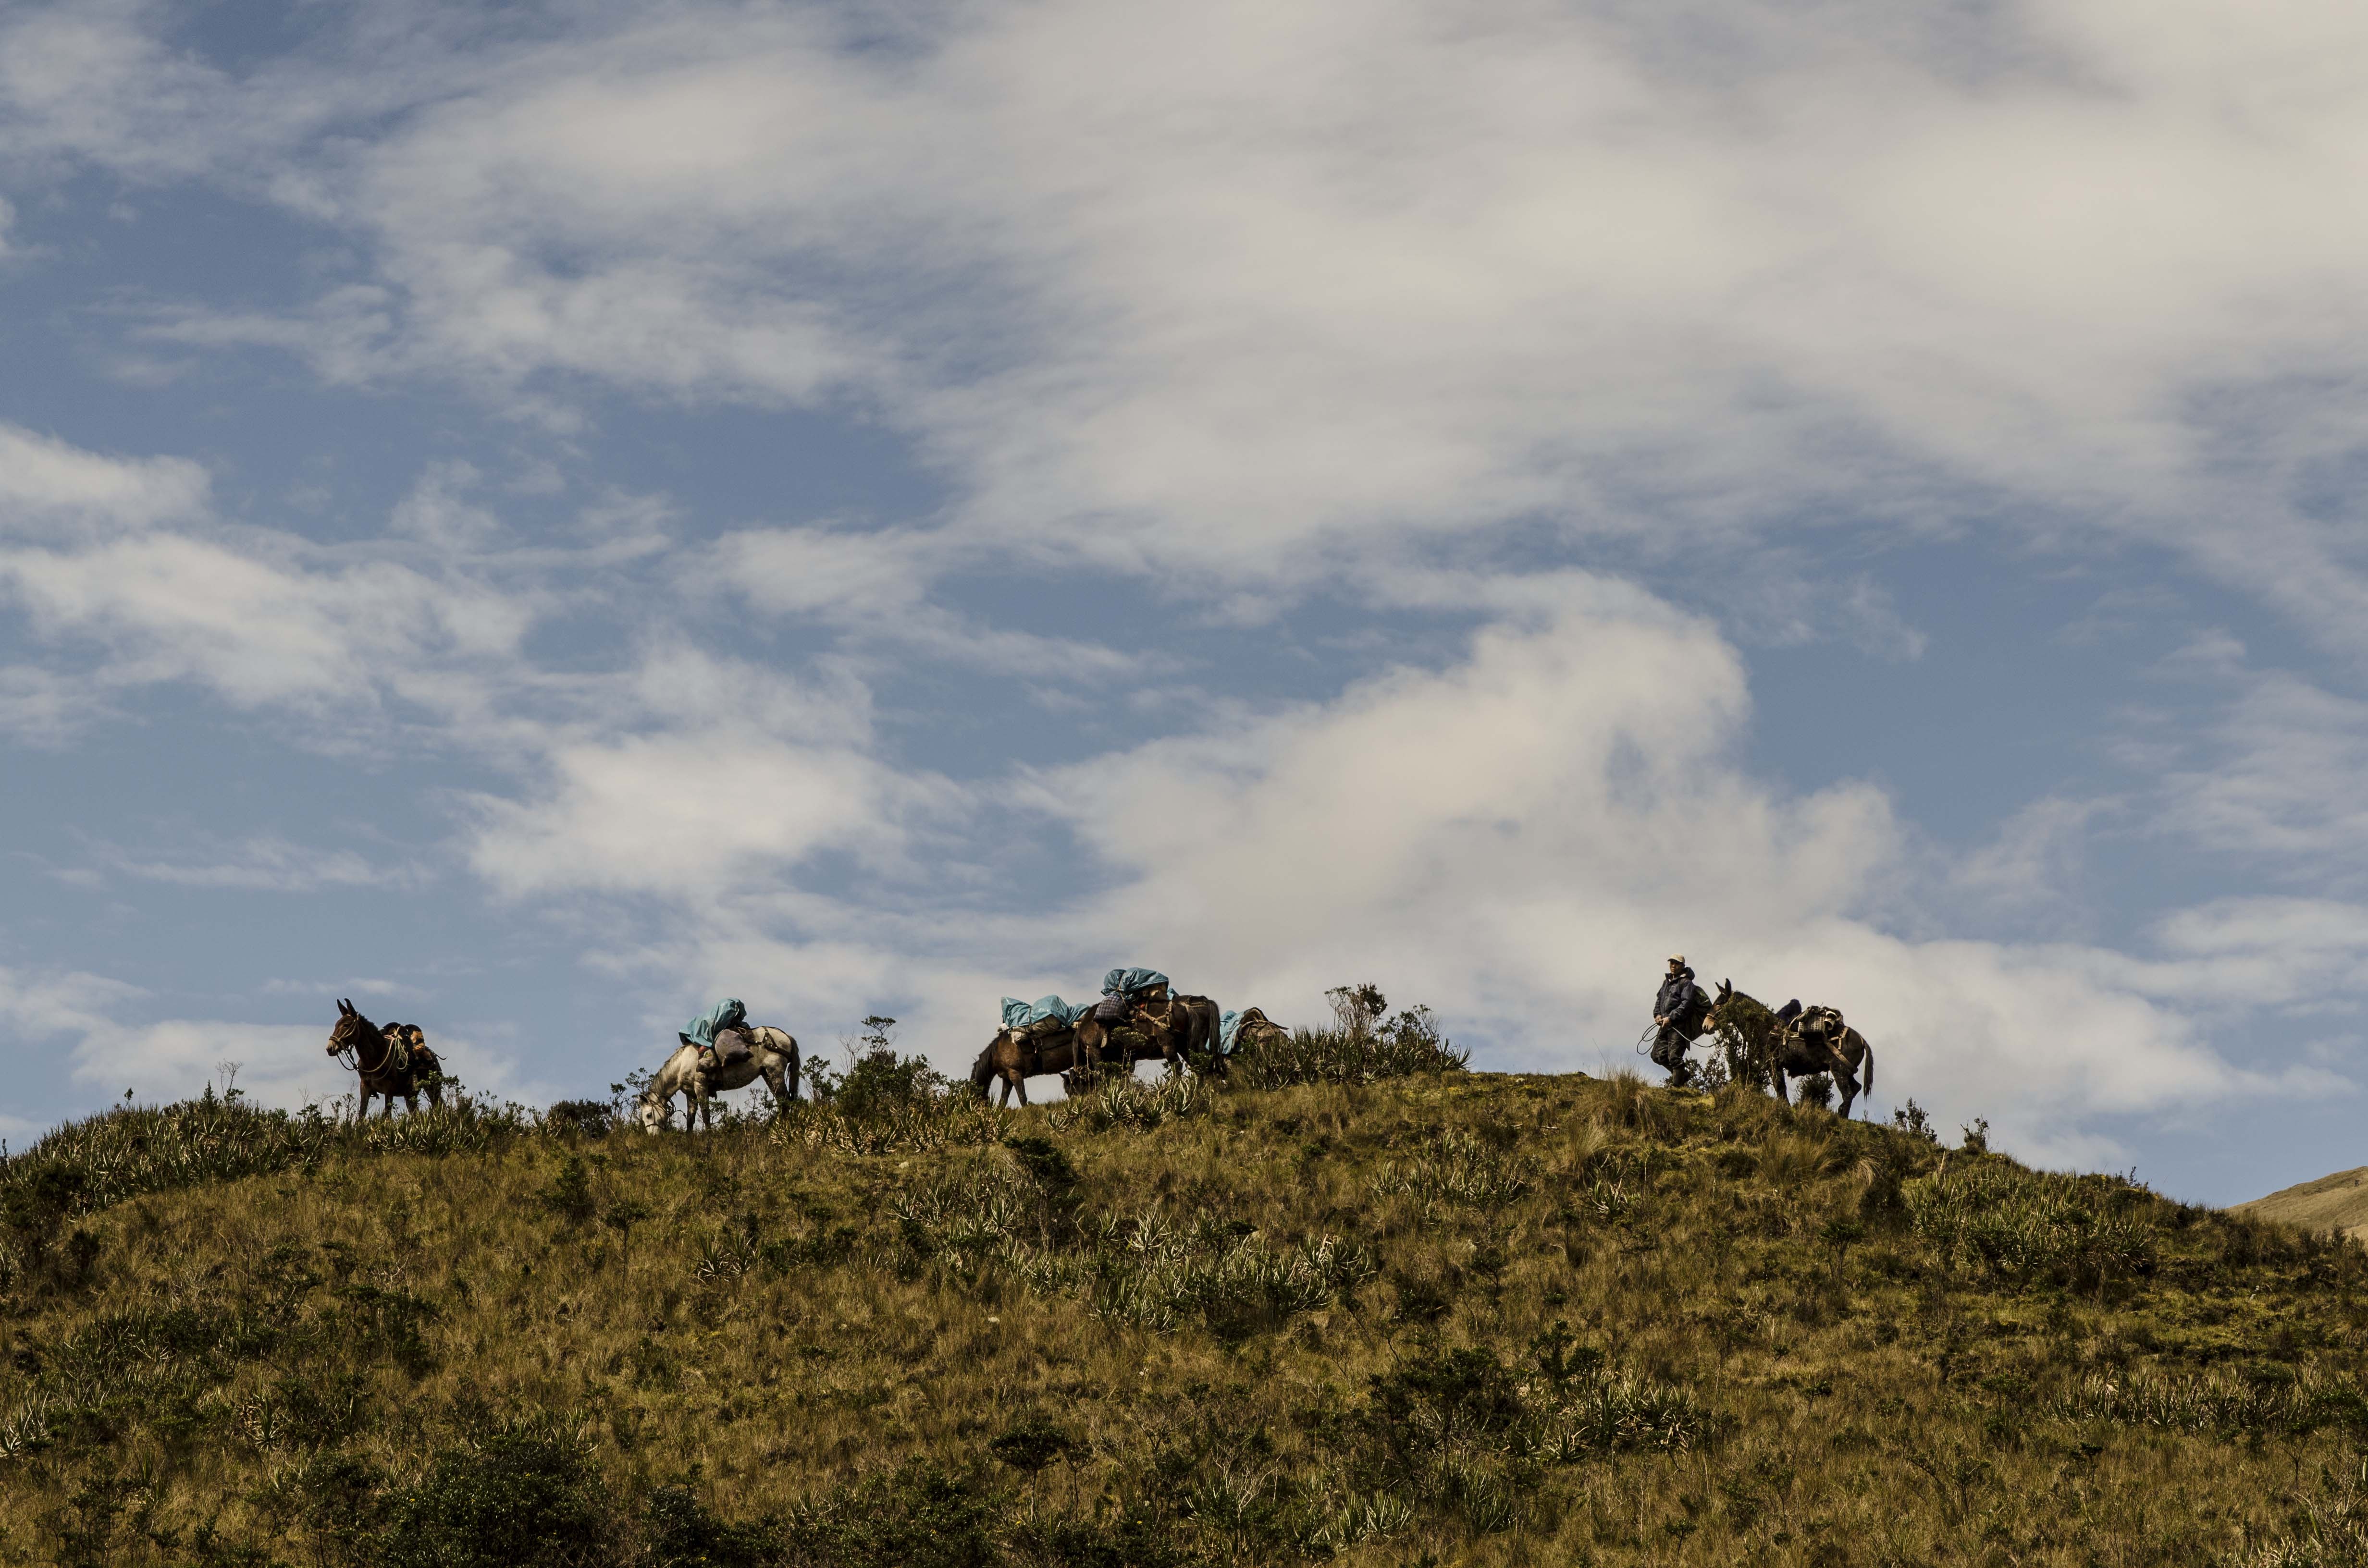
landscape, coast, grass, rock, horizon, wilderness, mountain, cloud, sky, prairie, hill, savanna, grassland, plateau, habitat, ecosystem, steppe, rural area, arrieros, peruvian andes, andes sunset, natural environment